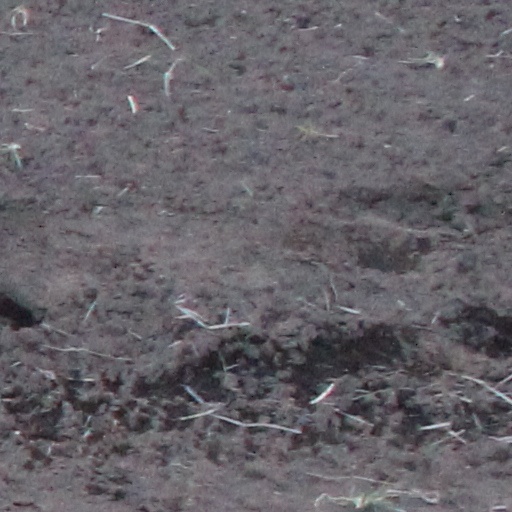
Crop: wheat